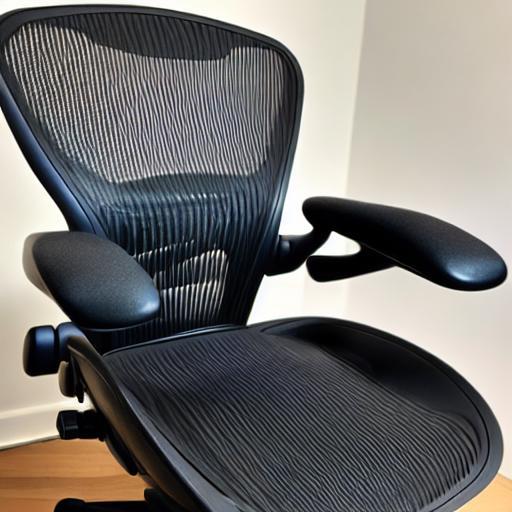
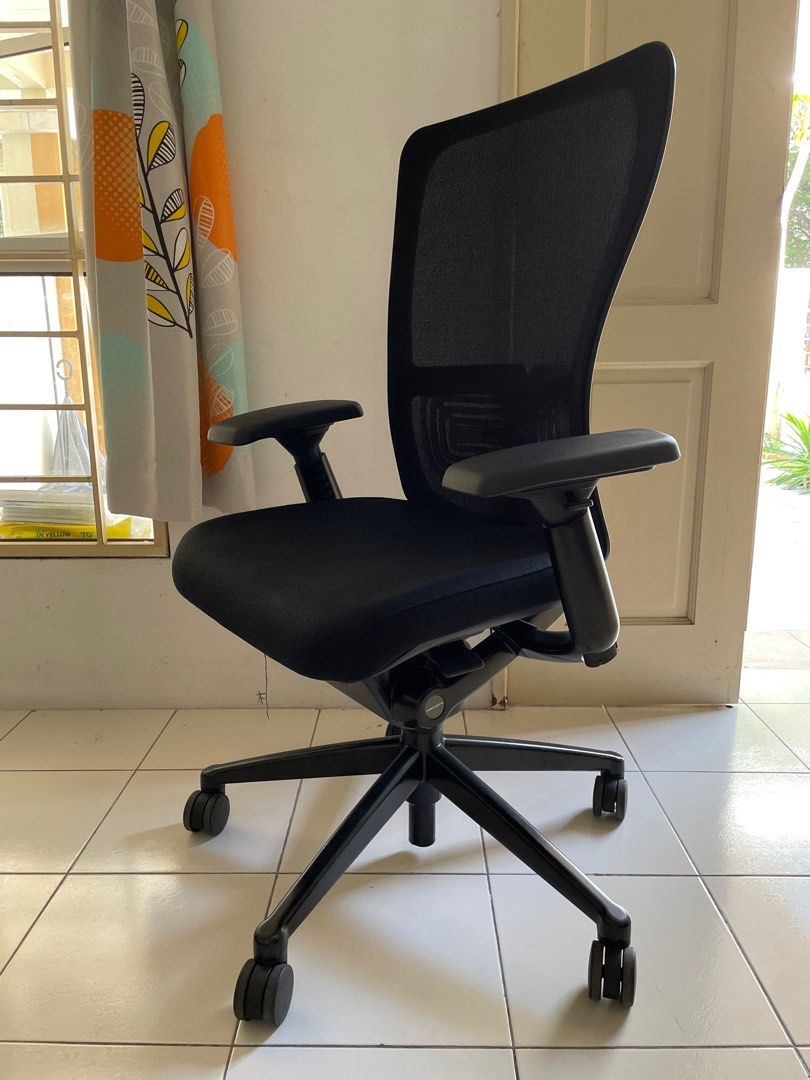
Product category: items_chair
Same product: no